Alternative air source

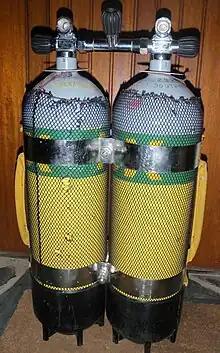
Manifolded twin 12l steel cylinders with isolation valve

The smaller cylinders which have a combined first and second stage regulator directly mounted into the cylinder neck thread are generally known as "Spare Air" after the commercially supplied unit of that name. These can provide a limited number of breaths for an out-of-air emergency and are suitable for relatively shallow dives without decompression. The smaller 1.7 cu ft Spare Air provides approximately 30 breaths, and the larger 3.0 cu ft approximately 60 breaths at surface pressure. The number of breaths provided in practice will depend on the diver's lung capacity, depth, exertion and state of mind. An ascent from at a recommended rate of and a typical residual minute volume of 15 litres per minute for a fairly relaxed diver would use approximately of free air (the equivalent volume of air at the surface). For some dive profiles this may be adequate. The manufacturers recommend these cylinders for use within recreational diving limits and suggest that very little training is required in their use.